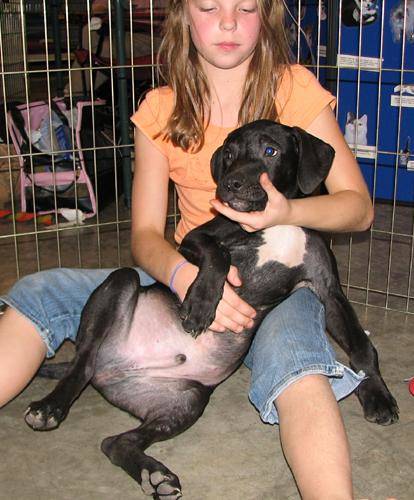
Label: dog